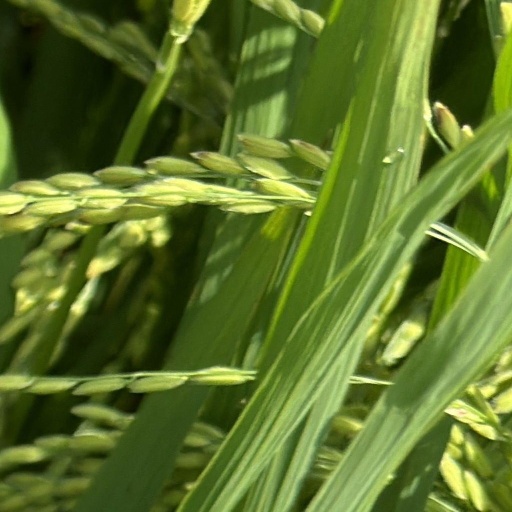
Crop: rice